Giovanni da Asola

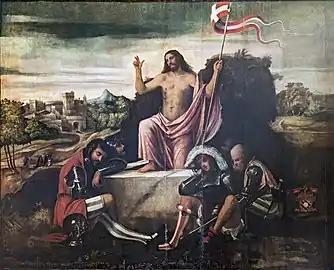
The Resurrection of Christ - San Francesco della Vigna

Giovanni da Asola (active 1512 – 1530) was an Italian painter of the Renaissance, who along with his son Bernardino da Asola, were prominent in the Venice of the early 16th century. Born in Brescia, Giovanni appeared in Venice in 1512, probably contemporary with Girolamo Romanino. An "Adoration of the Magi" were painted for the Duomo of Asola in 1518. In 1526 he and his son painted a set of organ shutters for San Michele in Murano now in Museo Correr. He painted an "Adoration of the Shepherds" in 1526, now in the Museo Civico of Padua.